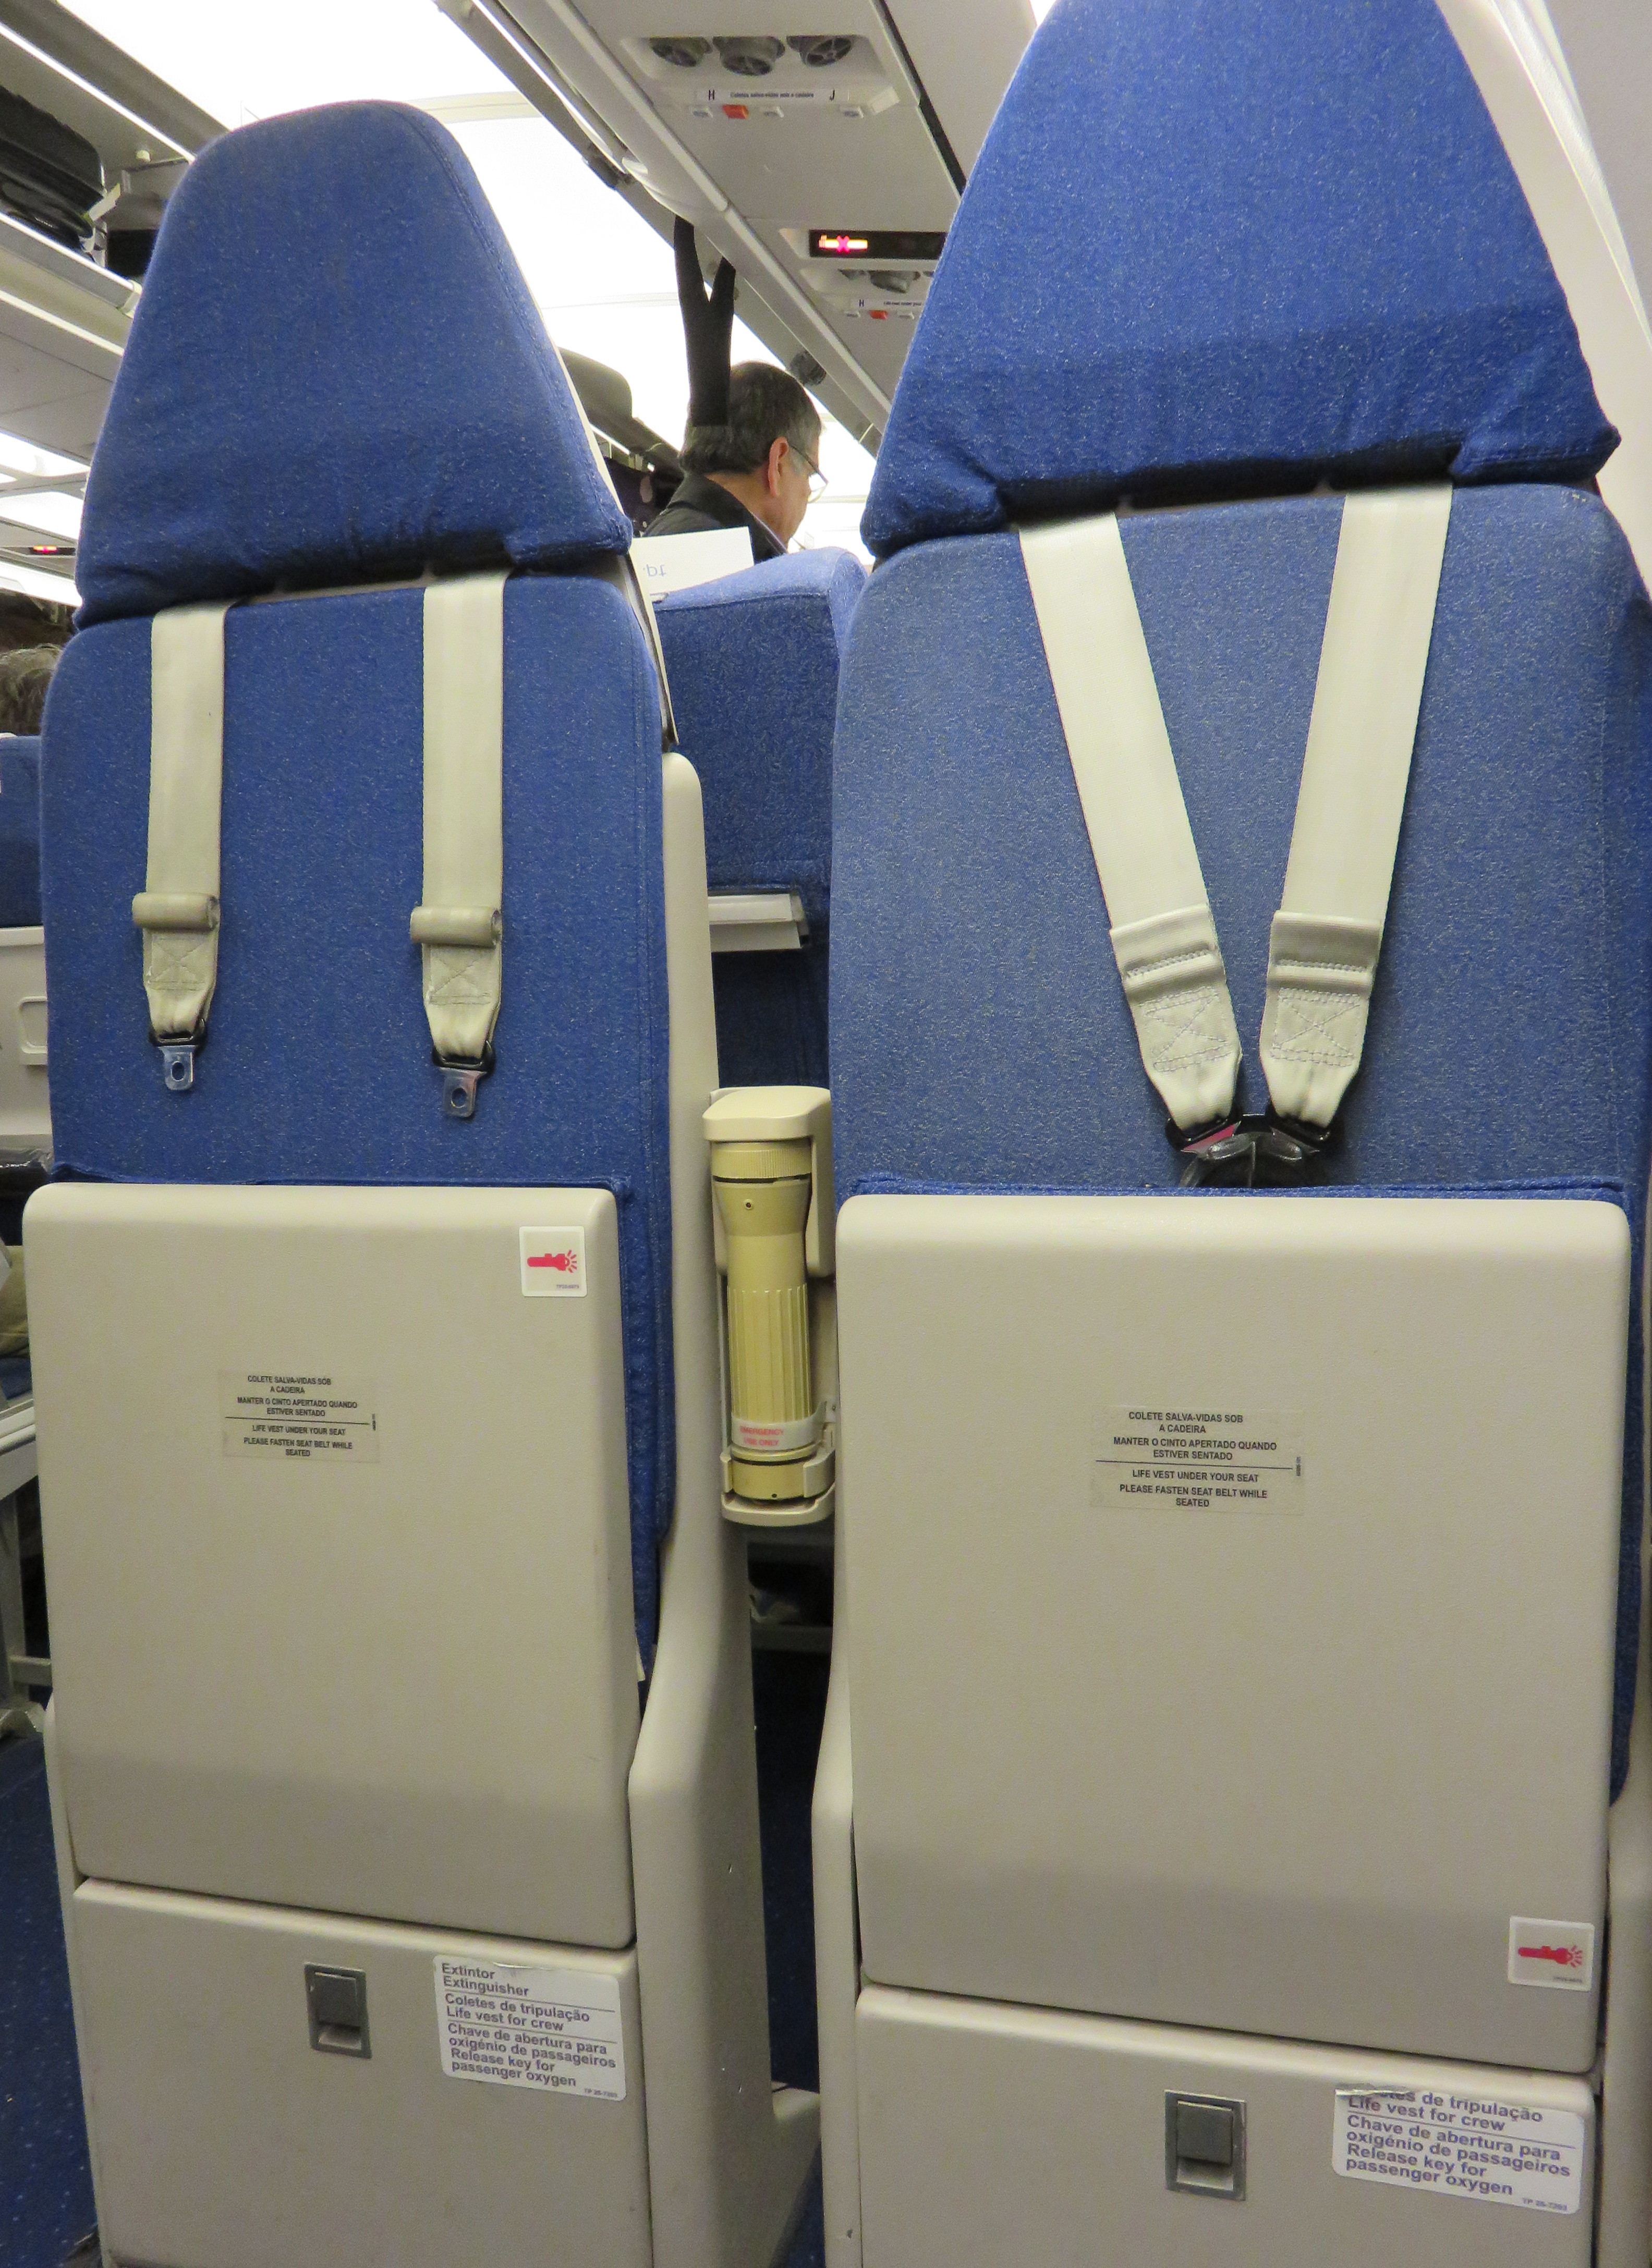
seat, jump, airplane, plane, product, airliner, commercial, folded, car seat, jump seat